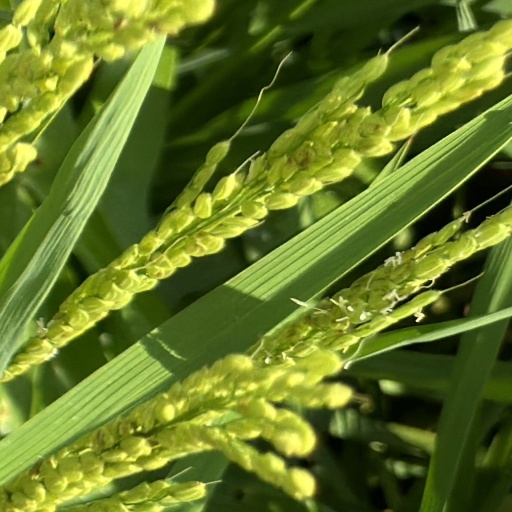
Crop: rice